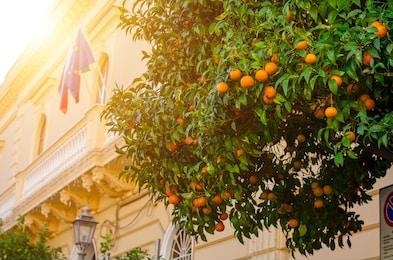
Label: mandarine